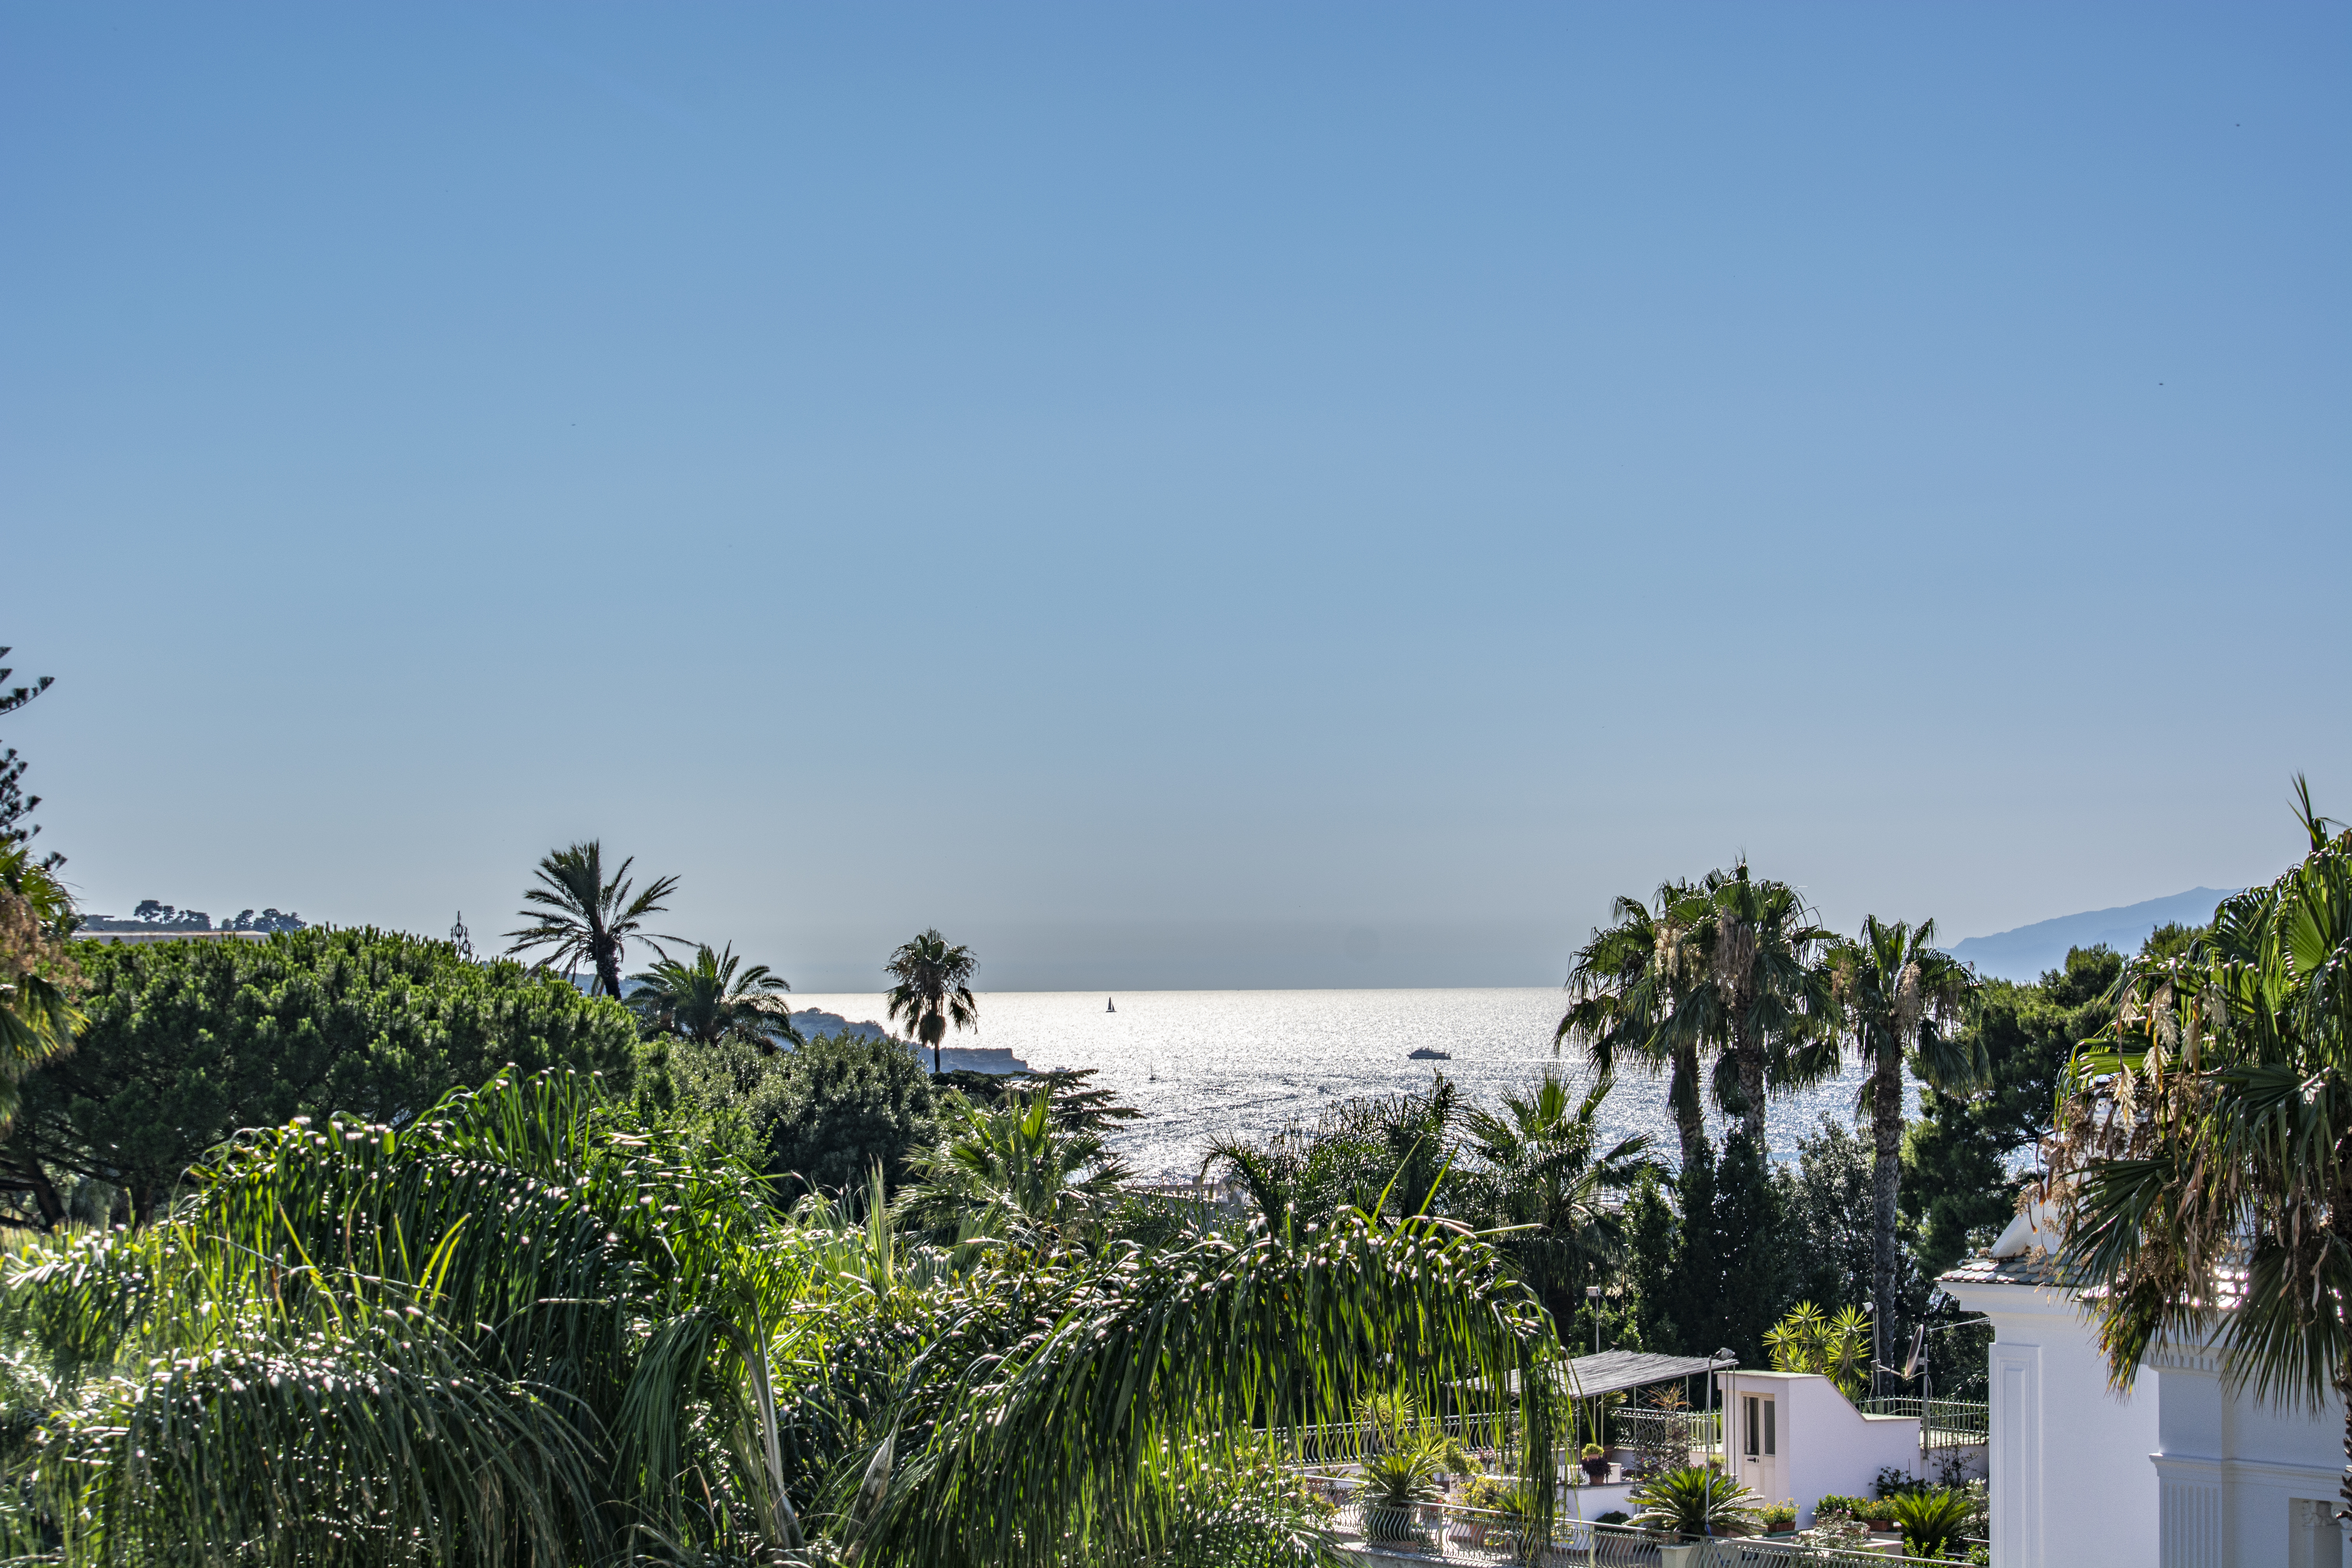
natural, sky, water, plant, arecales, body of water, coastal and oceanic landforms, tree, horizon, landscape, leisure, travel, attalea speciosa, palm tree, shore, beach, island, caribbean, natural landscape, tropics, coast, resort, ocean, jungle, bay, sand, wind wave, grass, road, hill, elaeis, sea, house, wave, tourism, shrubland, plantation